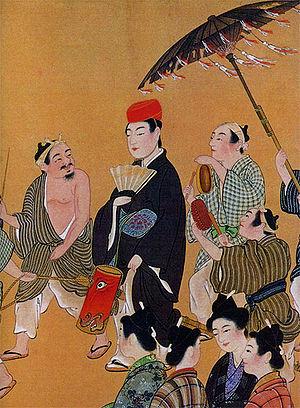
Pechin est un terme d'Okinawa qui désigne la classe des fonctionnaires érudits de l'ancien royaume de Ryūkyū, classe équivalente à celle des samouraïs. Bien qu'initialement culturellement différents, au XIXᵉ siècle, ces fonctionnaires lettrés féodaux du royaume des Ryūkyū finissent par s'appeler eux-mêmes samurē.